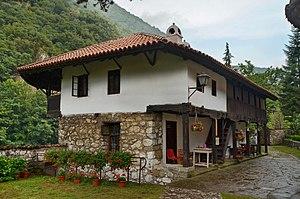
Le monastère Saint-Nicolas du Kablar est un monastère orthodoxe serbe situé à Rošci, dans le district de Moravica et sur le territoire de la Ville de Čačak, dans l'ouest de la Serbie. Il fait partie des dix monastères de la gorge d'Ovčar-Kablar. Il est inscrit sur la liste des monuments culturels de grande importance de la République de Serbie.